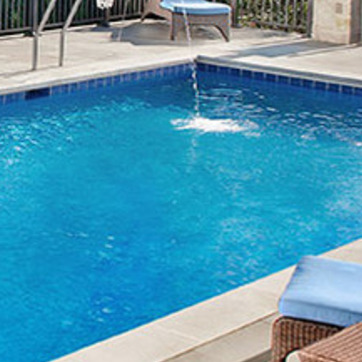
Material: water